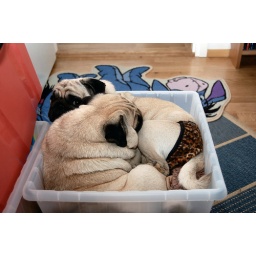
dogs in a box 2